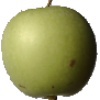
Label: apple_granny_smith